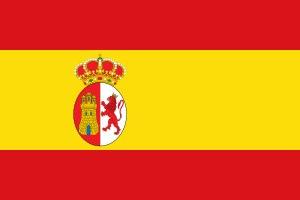
Le drapeau national du Chili, appelé en espagnol : la estrella solitaria, fut officiellement adopté le 18 octobre 1817. Il se divise en deux franges horizontales : la frange supérieure est bleue et blanche. La bande inférieure quant à elle est rouge. Dans la zone bleue se situe une étoile à cinq branches de couleur blanche.
Charles III, né à Madrid le 20 janvier 1716 et décédé dans la même ville le 14 décembre 1788, est roi d'Espagne et des Indes de 1759 à 1788, à la mort de son demi-frère Ferdinand VI.